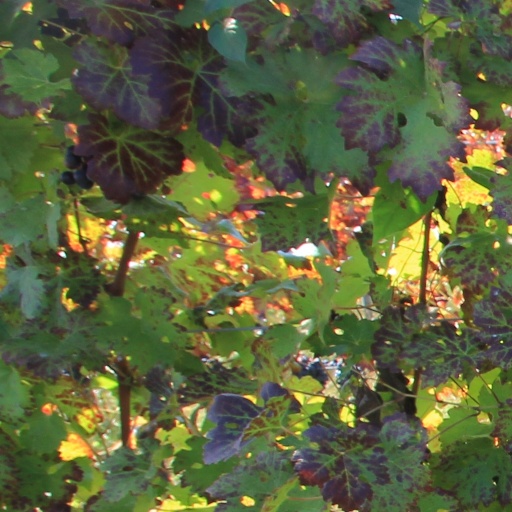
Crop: grape